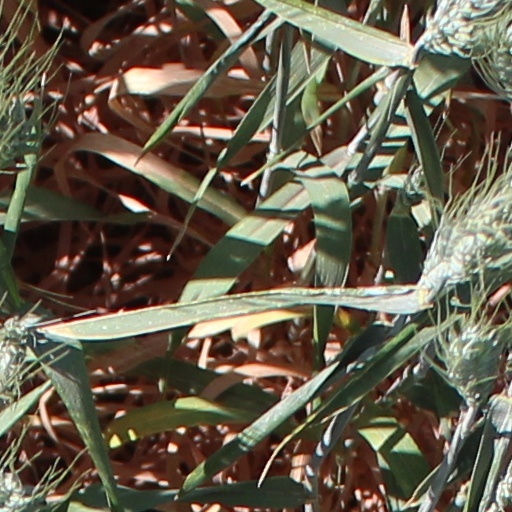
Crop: wheat